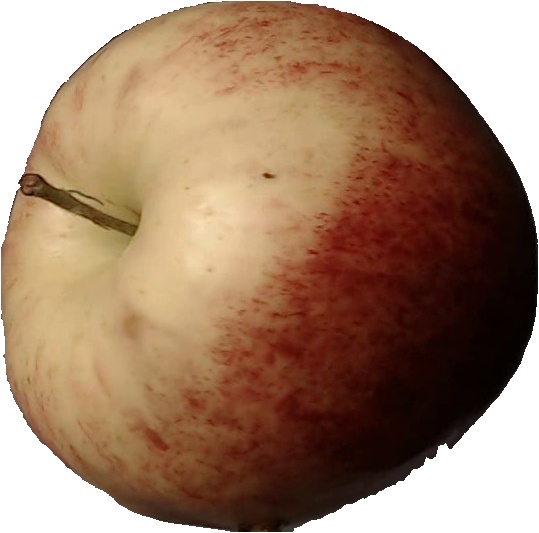
Label: apple_red_3